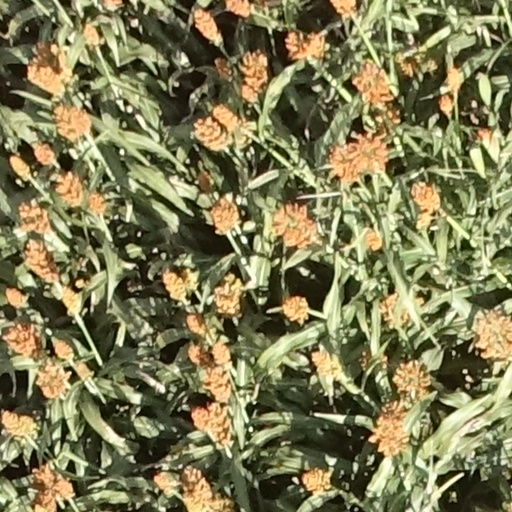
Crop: sorghum